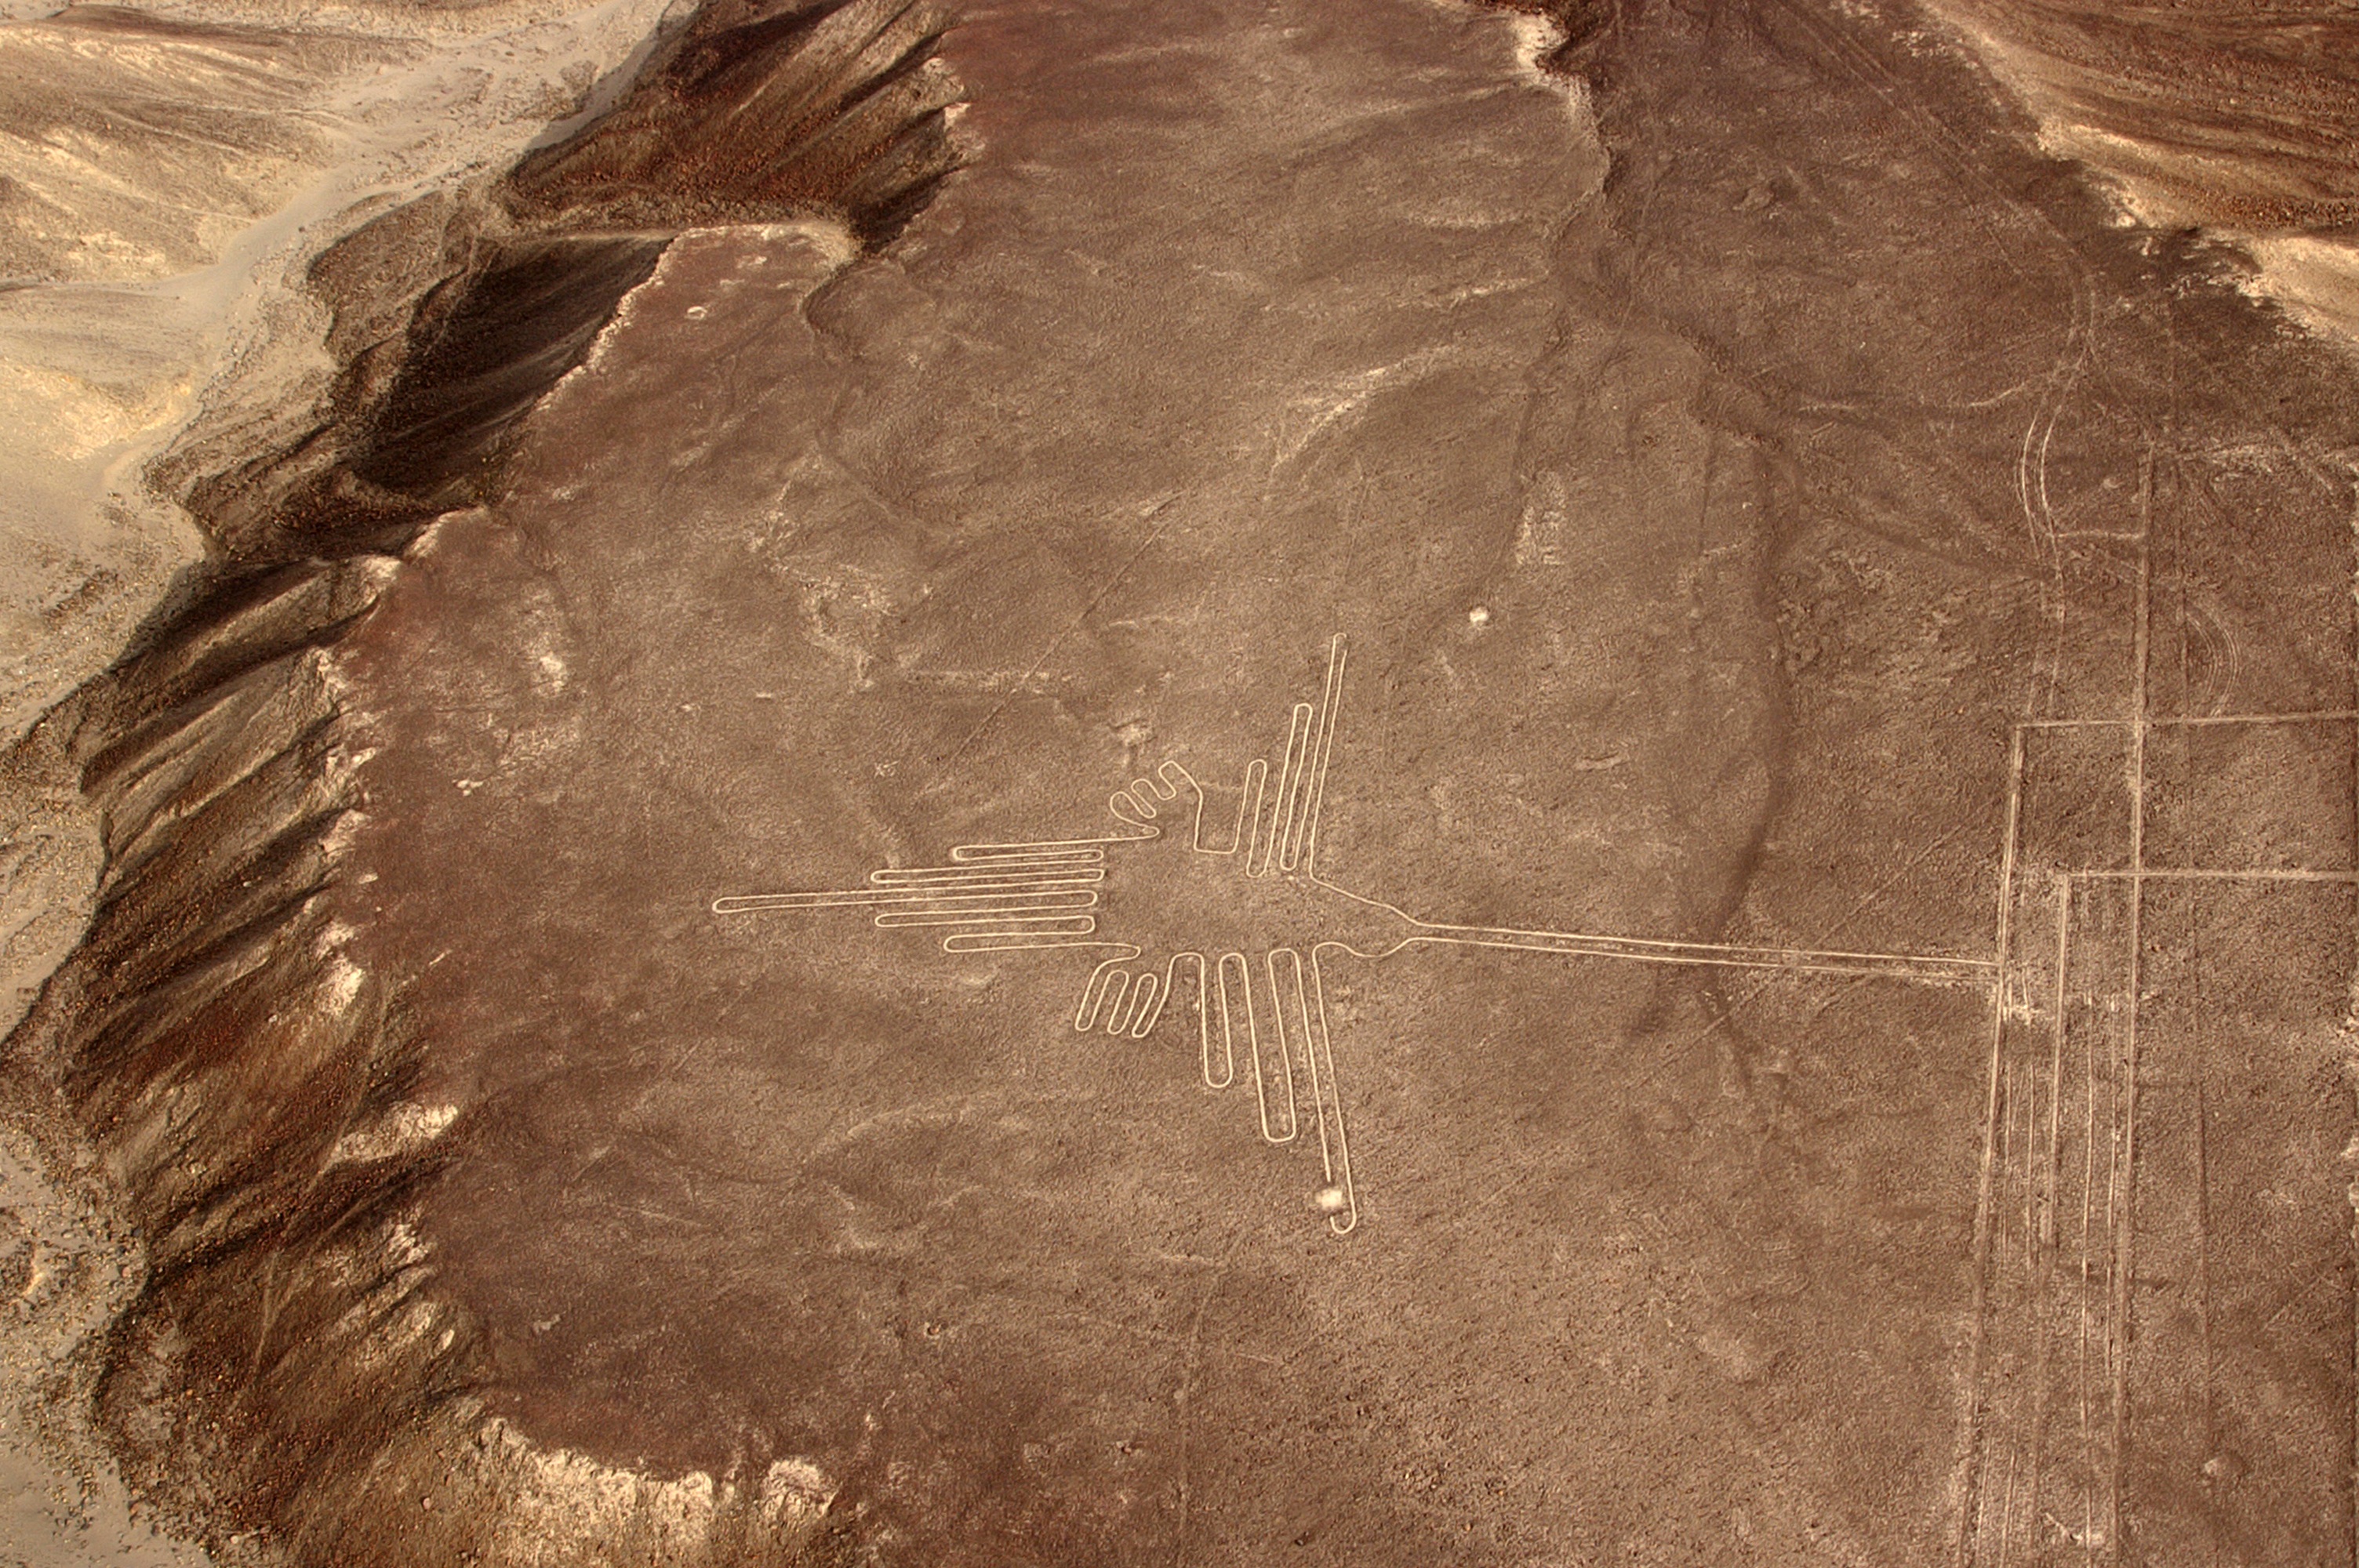
sand, rock, wood, texture, floor, soil, hummingbird, aerial view, peru, lines, geology, figures, form, flooring, mountain country, sausages, ancient history, nasca, scratching pictures, nazca plateau, nasca lines, sacred bird, nazca lines, geo glyphs, nazca, palpa, desert varnish, sediment mixture, geometric shapes, geometric figures, nazca culture